Adventure Island IV

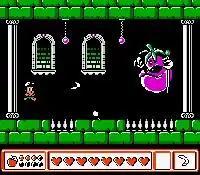
Final boss battle

Unlike previous entries in the "Adventure Island" series, "Bōken Jima IV" plays less like a linear platformer and more like an action/adventure platformer, similar to the later "Wonder Boy" games. "Adventure Island IV" also has a unique password system that the earlier games in the series did not have. It also features an egg item that allows the player character to teleport to the pedestal where the player puts it. There is a large variety of weapons to choose from which are unlocked by the player throughout the game. Many special items can be won in races and challenges, such as an angel/fairy item that allows the player character to re-spawn once, at the spot where they lost all hearts and even a compass that acts like a map showing the player with an arrow where to go. Whereas in the earlier "Adventure Island" games the player character had a food meter and when it runs out, the player lost a life, in "Adventure Island IV", the player simply collects 8 food items to regain 1 heart as health.